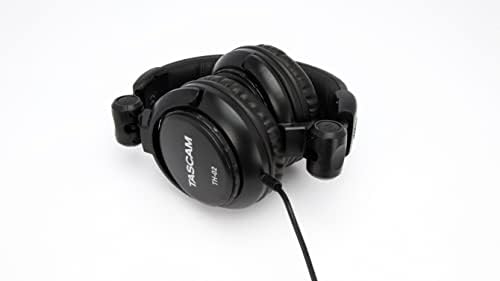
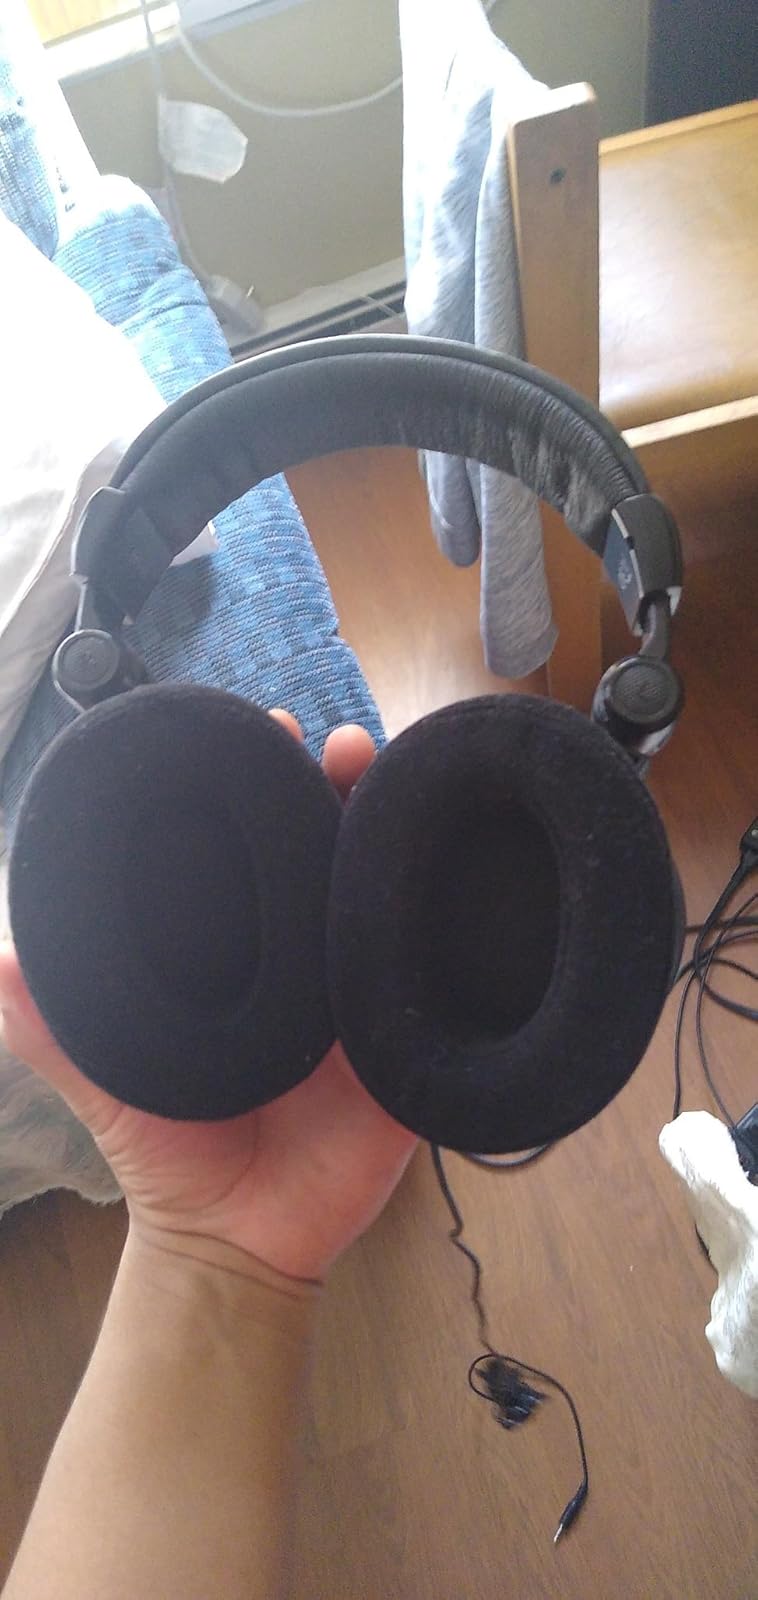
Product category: headphones
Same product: yes